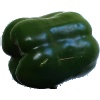
Label: Pepper Green 1